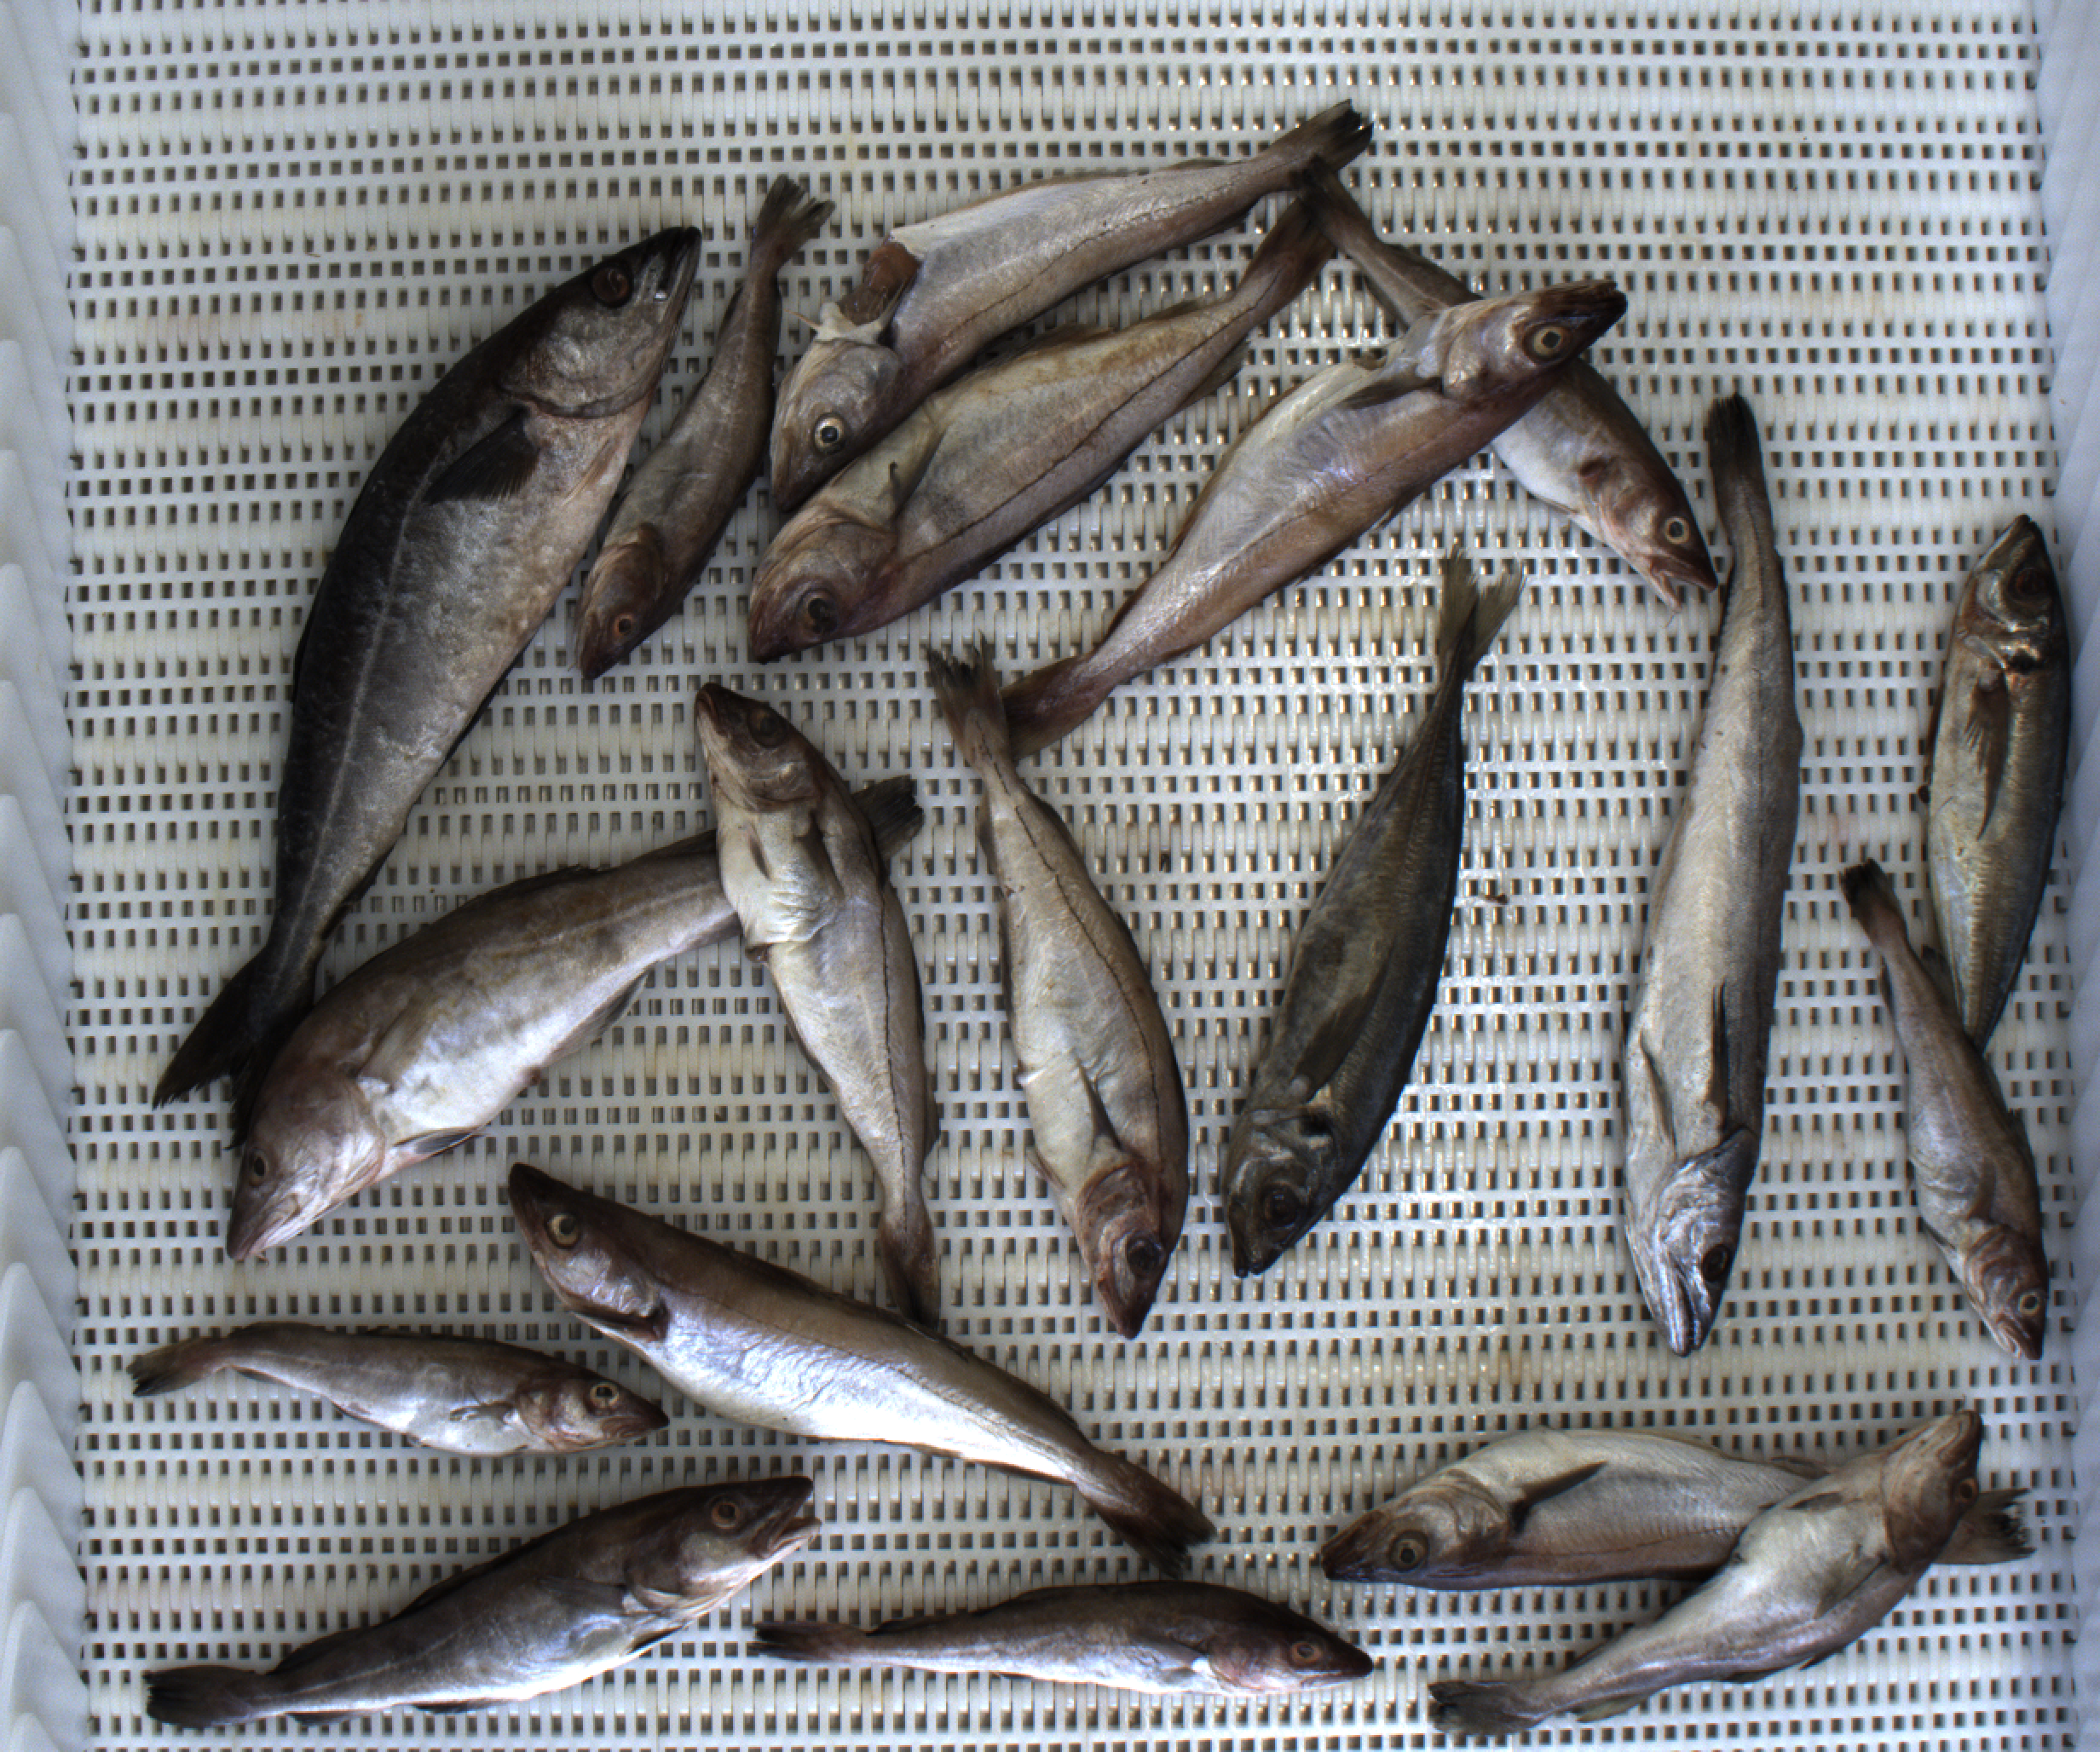
Total fish: 19
Cod: 8
Haddock: 3
Whiting: 4
Hake: 1
Horse mackerel: 2
Saithe: 1
Other: 0